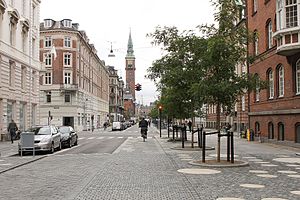
Vester Voldgade
Vester Voldgade.
Vester Voldgade er en gade i Indre By, København, der løber parallelt med Vestervold, som blev sløjfet i 1885. Gaden strækker sig fra Jarmers Plads i nordvest til Inderhavnen i sydøst. Gaden passerer blandt andet Rådhuset og grænser op til Middelalderbyen. Den ligger i forlængelse af Nørre og Øster Voldgade, der ligeledes følger de nu forsvundne volde. De tre gader udgør derved overgangen mellem den gamle by og de nye kvarterer, der opstod, efter befæstningen blev afviklet i sidste halvdel af 1800-tallet.